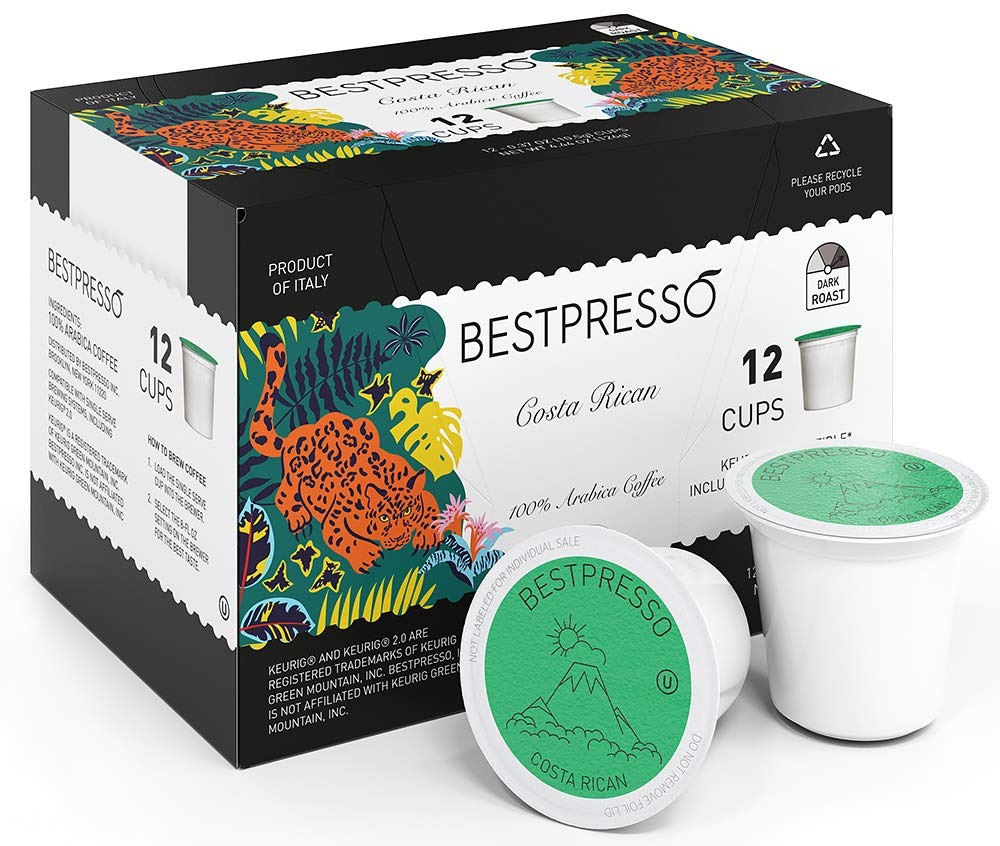
Item Name: Bestpresso Coffee, Costa Rican Dark Roast Single Serve K-Cup Pods, 96 Count (Compatible With 2.0 Keurig Brewers) 8 Packs Of 12 Cups
Bullet Point 1: ✔ 60 Days Satisfaction Guarantee
Bullet Point 2: Single serve cups compatible with Keurig K-cup brewers, including Keurig 2.0
Bullet Point 3: Ultimate freshness in a single serve cup of coffee
Bullet Point 4: Kosher certification: this product is certified kosher by the orthodox union
Bullet Point 5: Bestpresso’s Costa Rican is a velvety smooth coffee blend with strong, unique and delicious flavors.
Product Description: Bestpresso’s Costa Rican is a velvety smooth coffee blend with strong, unique and delicious flavors.
Value: 96.0
Unit: Count

Price: 39.99